Tiruvettakkudi Sundareshwarar Temple

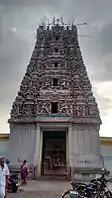

It is one of the shrines of the 275 Paadal Petra Sthalams - Shiva Sthalams glorified in the early medieval "Tevaram" poems by Tamil Saivite Nayanar Tirugnanasambandar.